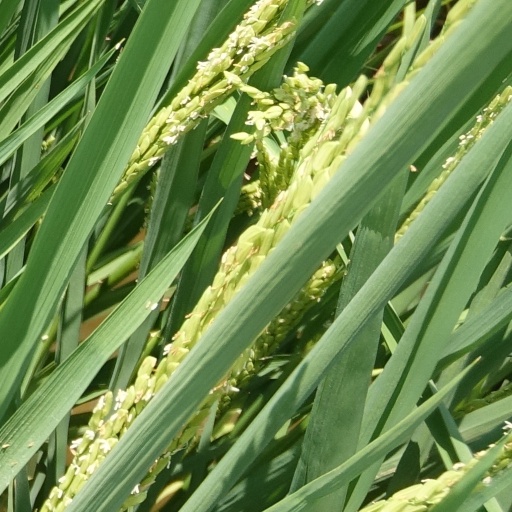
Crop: rice